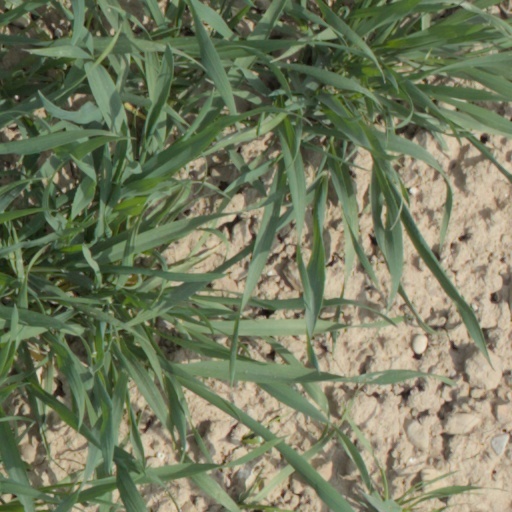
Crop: wheat